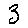
Label: 3